Dom Sheed

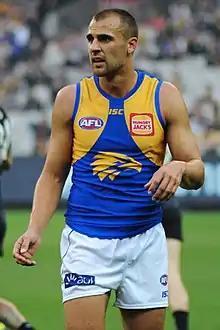
Sheed playing for West Coast in April 2018

Dominic Sheed (born 10 April 1995) is a former professional Australian rules footballer, having played for the West Coast Eagles in the Australian Football League (AFL).